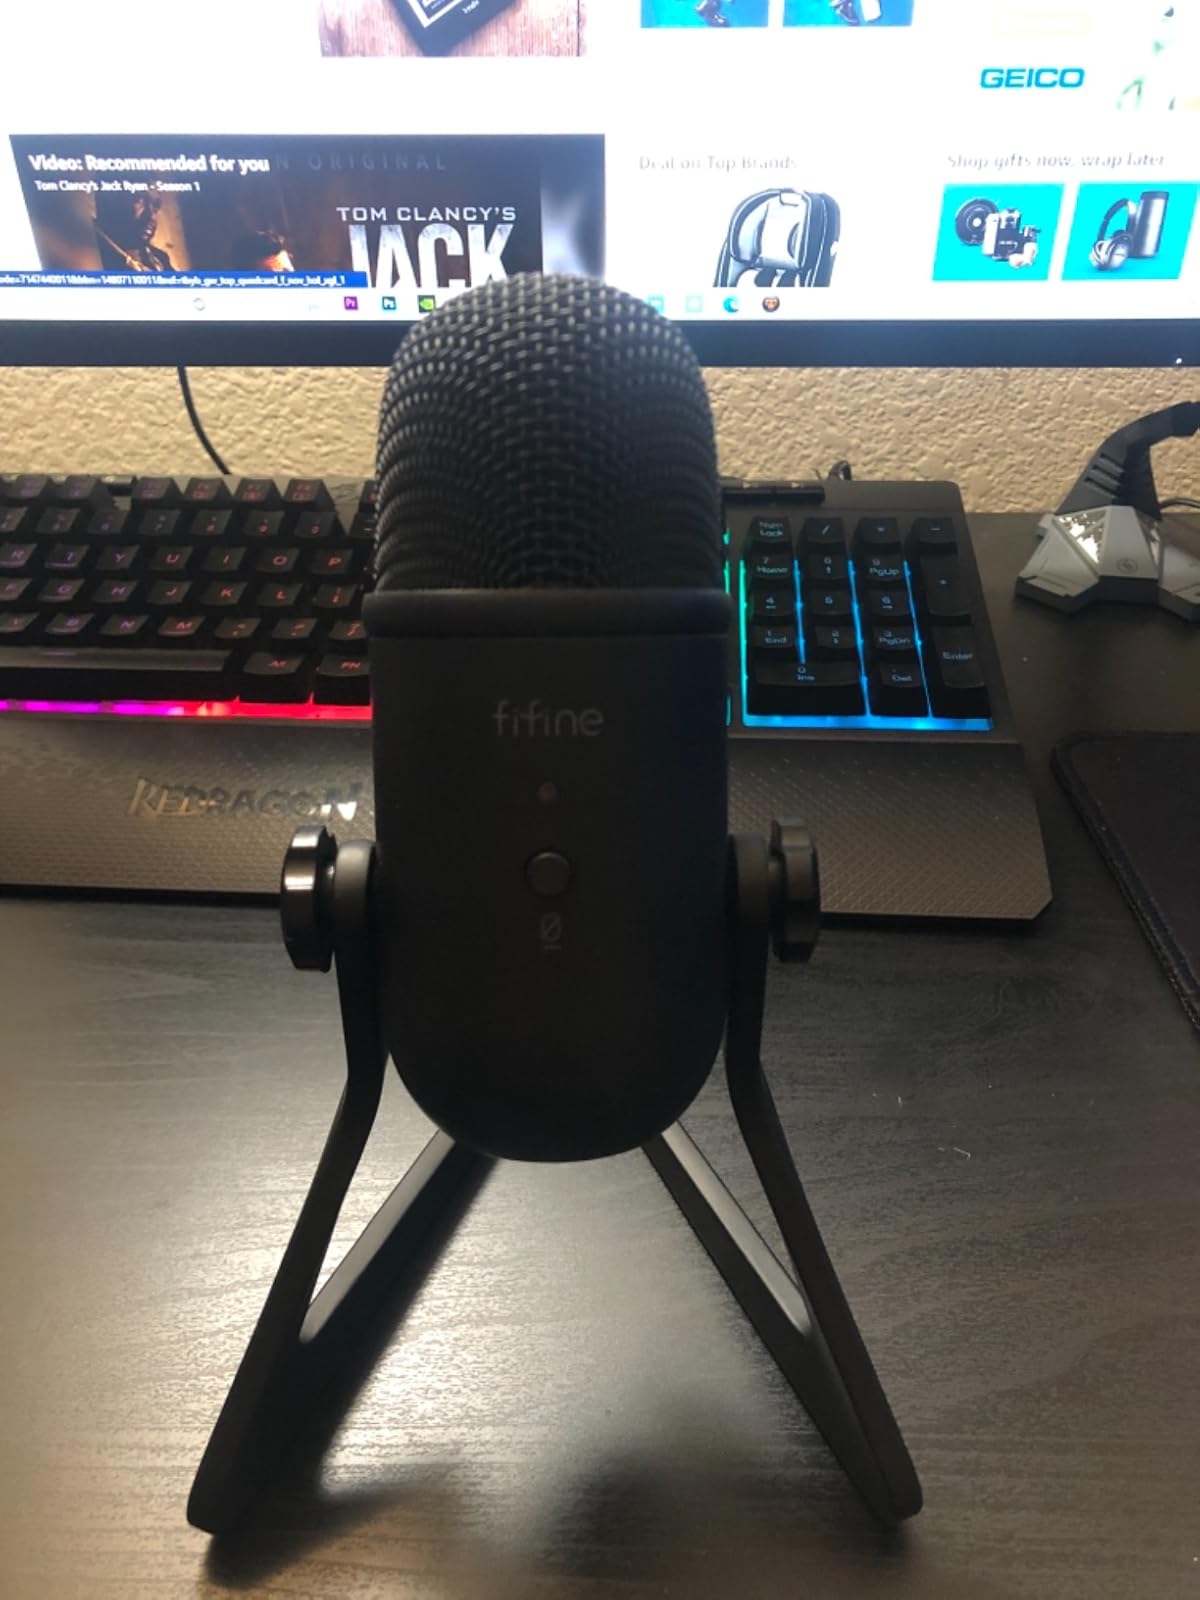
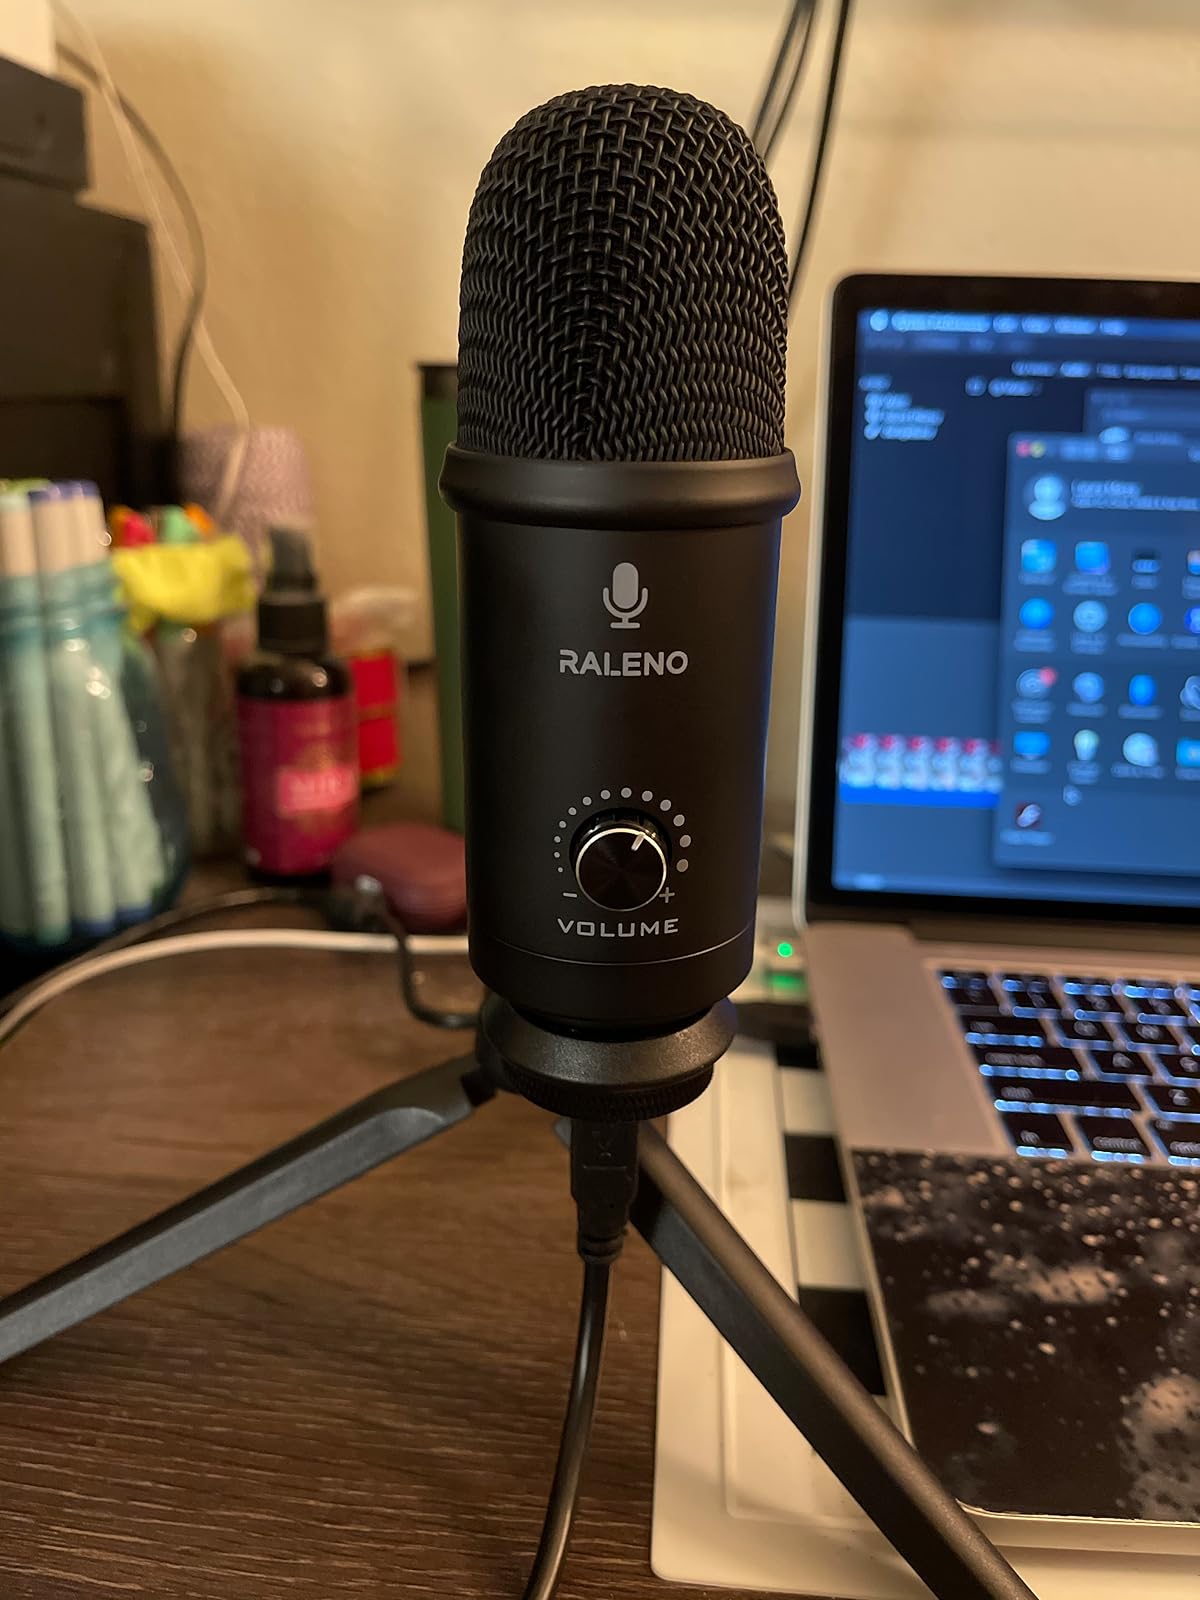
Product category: microphone
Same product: no